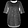
Label: T - shirt / top